Witold Małcużyński

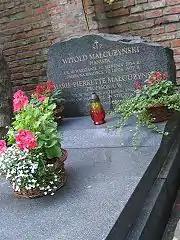
Małcużyński's grave at Powązki Cemetery

When World War II began, he was in France. There, he joined the artistic-propaganda section of the Polish Army and visited military camps. After the capitulation of France, he and his new wife escaped in a sealed traincar to Portugal, where he met the conductor Grzegorz Fitelberg, who offered him a tour of South America. Małcużyński went to Argentina in October 1940. In April 1942 he relocated to the United States. Essential to his American career was the violinist Yehudi Menuhin, who initially helped him with management issues. After the war, he moved to Switzerland.